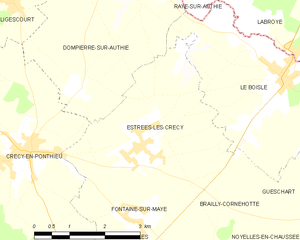
Carte des communes françaises Estrées-lès-Crécy
Estrées-lès-Crécy est une commune française située dans le canton de Rue, l'arrondissement d'Abbeville, le département de la Somme, en région Hauts-de-France.